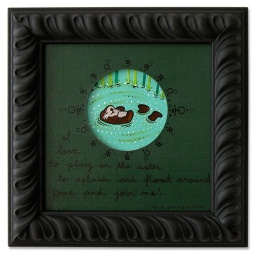
Acrylic paint and rub off lettering on paper and a discarded library book cover. 6 x 6 in